Eat Me, Drink Me

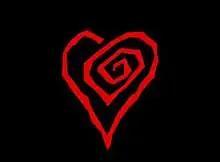
Logo for the "Eat Me, Drink Me" era

In 2007, "Eat Me, Drink Me" brought with it, for the first time in nearly over ten years, a symbol Manson adopted to represent himself with that did not have an immediate and apparent deeper connotation to the occult, mock-fascism or an artistic movement. This logo, later dubbed the "heart-shaped spiral" in official online store item descriptions, was minimalistically a roughly drawn heart which spiraled at its center. Manson revealed that it was an homage to Wood for inspiring him with love and creative drive which was the impetus needed to create the album. He elaborated that as it was tattooed on his left inner wrist.